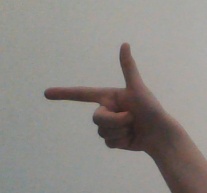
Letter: yaa